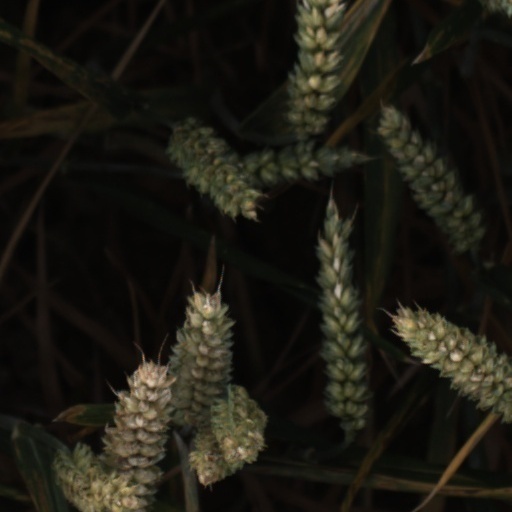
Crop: wheat